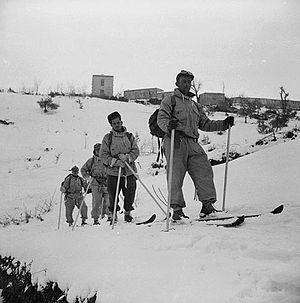
La Patrouille canadienne de ski est un organisme national sans but lucratif ayant pour but la prestation de services de premiers soins avancés par des membres bénévoles dans plus de 230 centres de ski alpin et nordique, en plus d'une centaine d'événements récréatifs et sportifs à travers le Canada. La Patrouille canadienne de ski est composé de plus de 4 500 membres certifiés, habilent en ski alpin, ski nordique ou planche à neige, ce qui en fait le plus grand organisme bénévole de premiers répondants certifiés au Canada. Les membres de la PCS sont impliqués dans la prévention et l'investigation des accidents en montagne, les activités de gestion, ainsi que l'enseignement au public et aux autres patrouilleurs.